Naiad (moon)

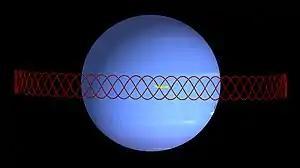

Naiad is in a 73:69 orbital resonance with the next outward moon, Thalassa, in a "dance of avoidance". As it orbits Neptune, the more inclined Naiad successively passes Thalassa twice from above and then twice from below, in a cycle that repeats every ~21.5 Earth days. The two moons are about 3540 km apart when they pass each other. Although their orbital radii differ by only 1850 km, Naiad swings ~2800 km above or below Thalassa's orbital plane at closest approach. Thus this resonance, like many such orbital correlations, serves to stabilize the orbits by maximizing separation at conjunction. However, the role of orbital inclination in maintaining this avoidance in a case where eccentricities are minimal is unusual.